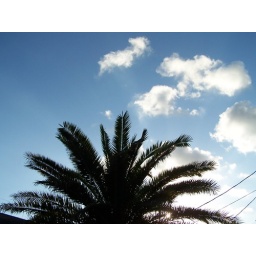
palm tree in the sky